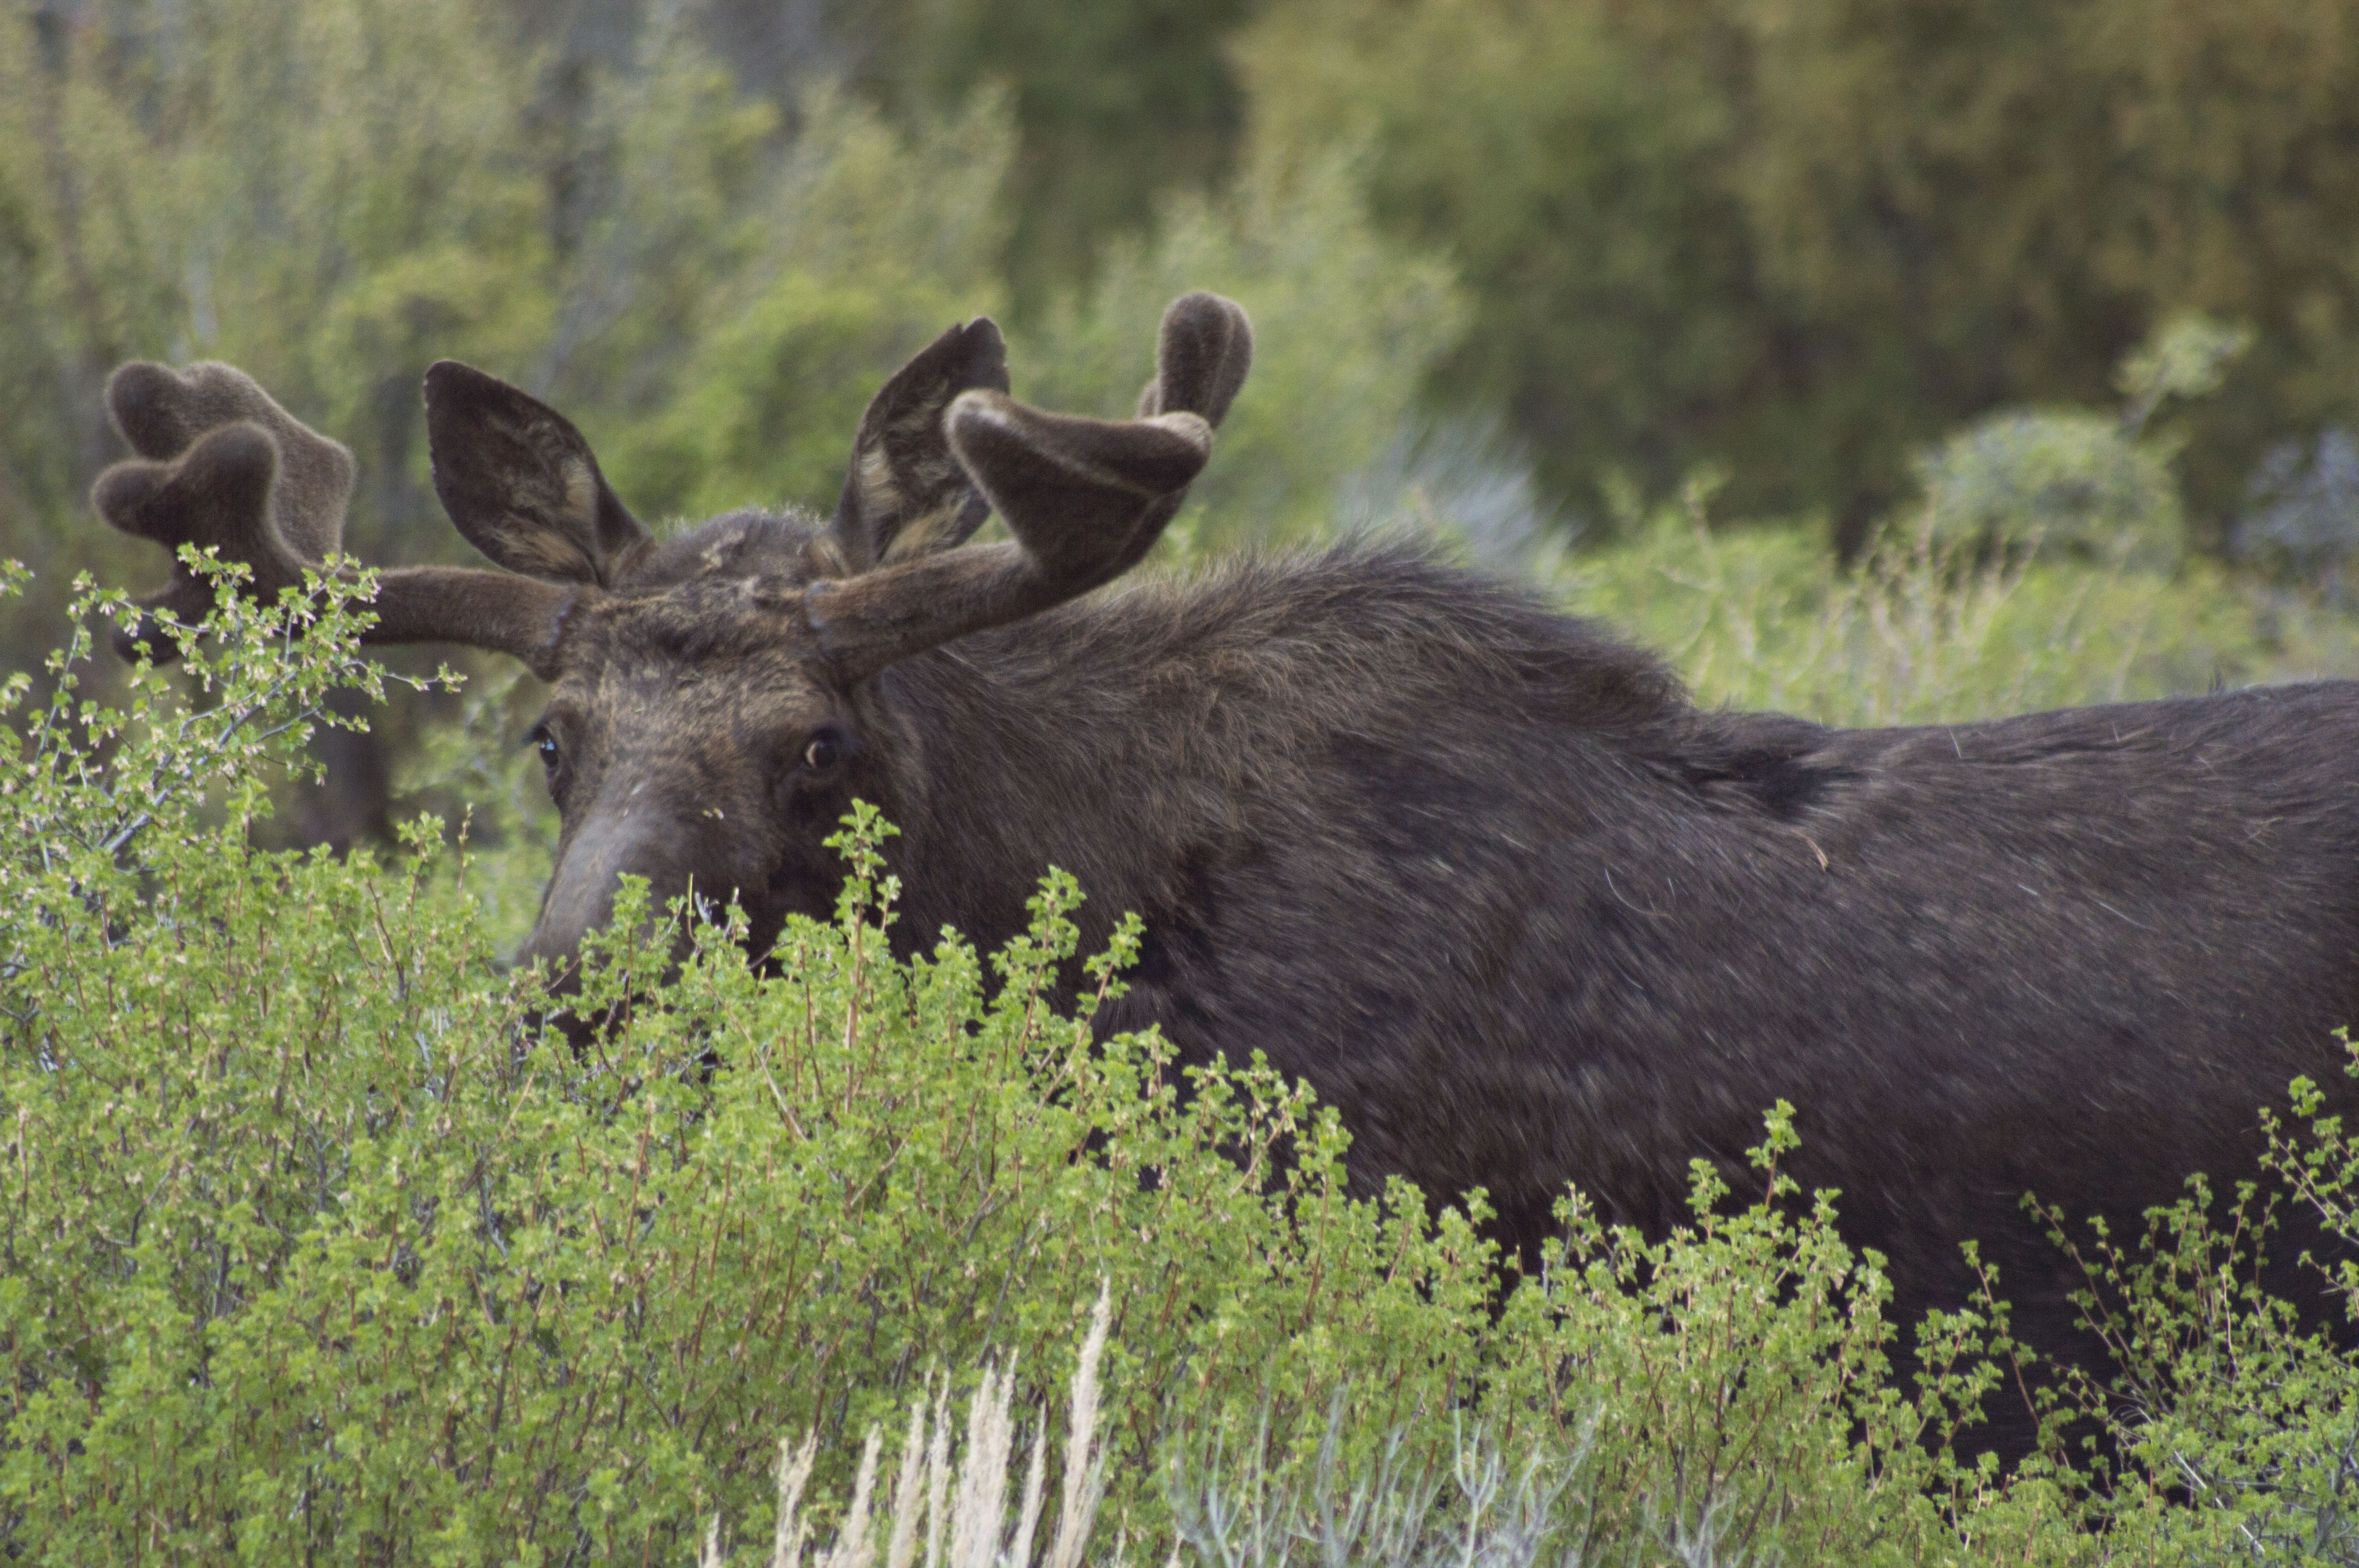
landscape, nature, forest, grass, wilderness, animal, summer, wildlife, wild, fur, food, green, brown, mammal, tourism, fauna, moose, trees, eyes, colorado, bushes, large, antlers